Edgar Alwin Payne

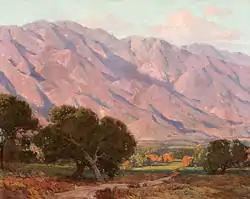
The Hills of Altadena

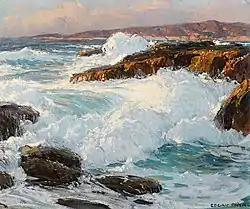
High Surf Along the Laguna Coast

After the financial collapse of 1929, and the subsequent Great Depression, commissions didn't come as easily, so the Paynes returned to Southern California on a more permanent basis, purchasing a new Los Angeles, studio-home, in 1932. During this time, Evelyn would marry, and Edgar and Elsie would become separated that same year. Edgar moved to Hollywood, to a small studio-home on Seward Street. However, he would spend a great deal of his time in the California Sierra Nevada Mountains, painting his favorite subject.